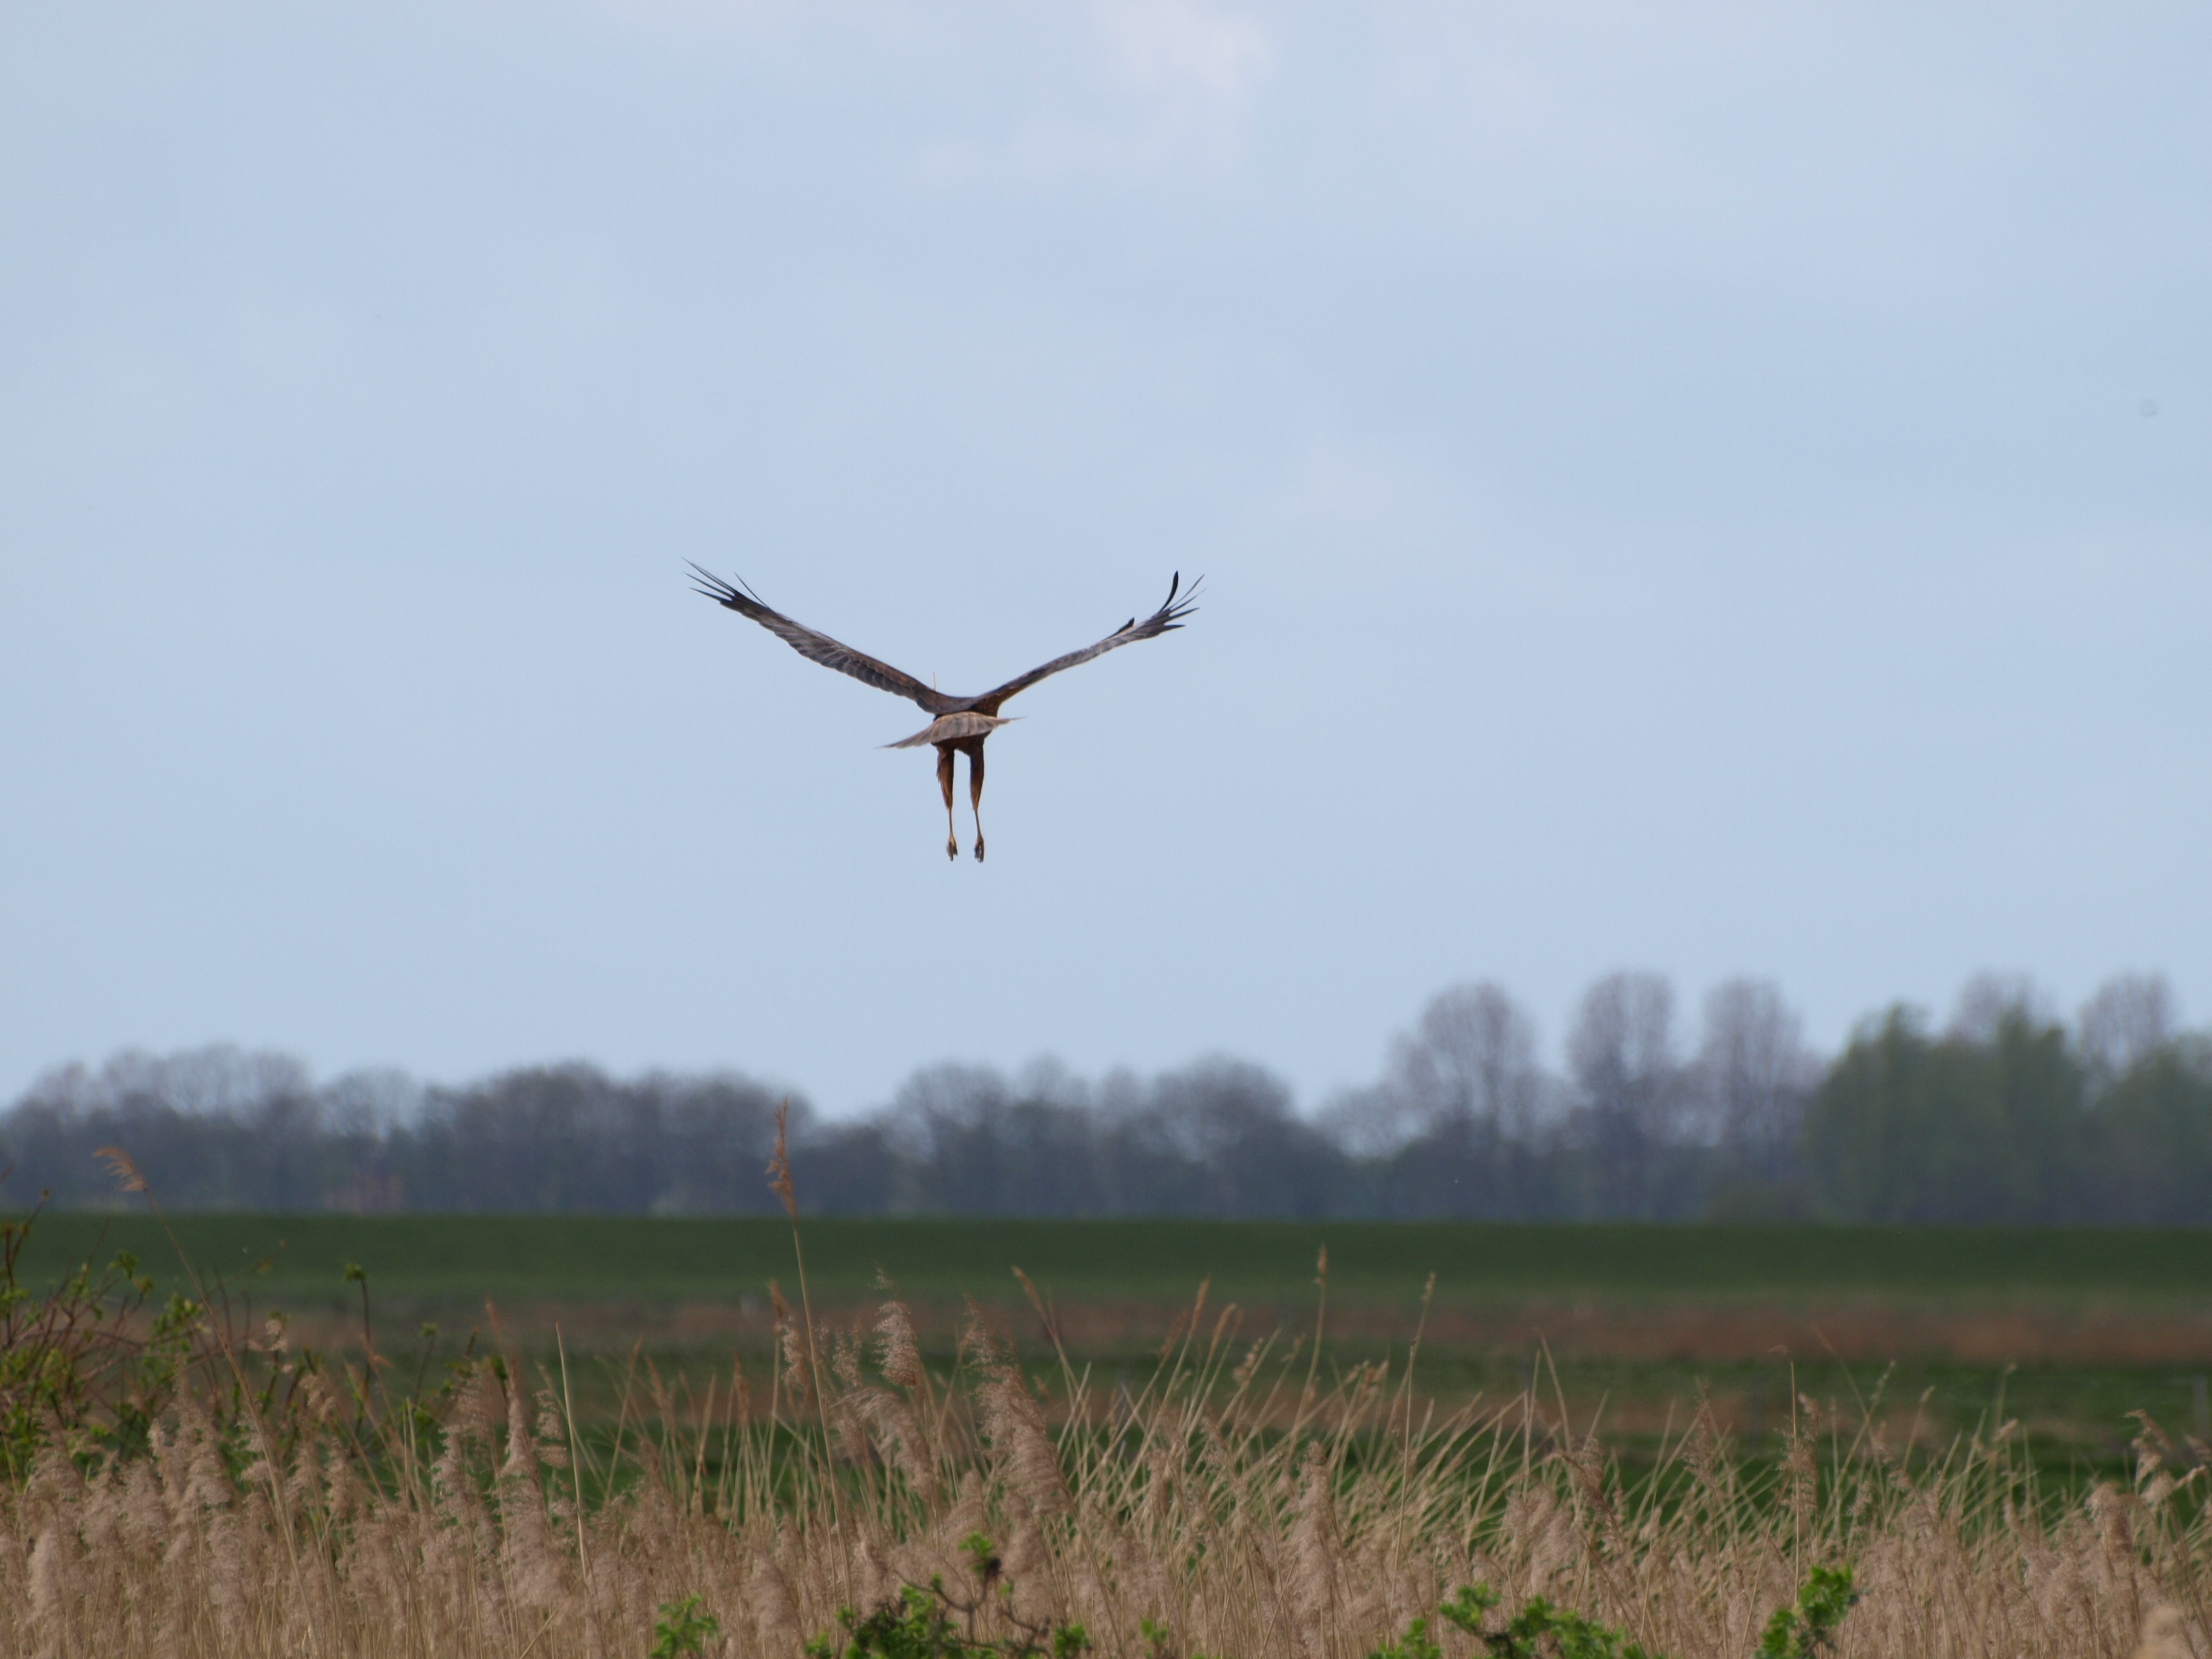
marsh, bird, wing, prairie, wind, wildlife, flight, raptor, stork, plain, bird of prey, polder, grassland, wetland, shorebird, bird migration, atmosphere of earth, animal migration, ciconiiformes, crane like bird